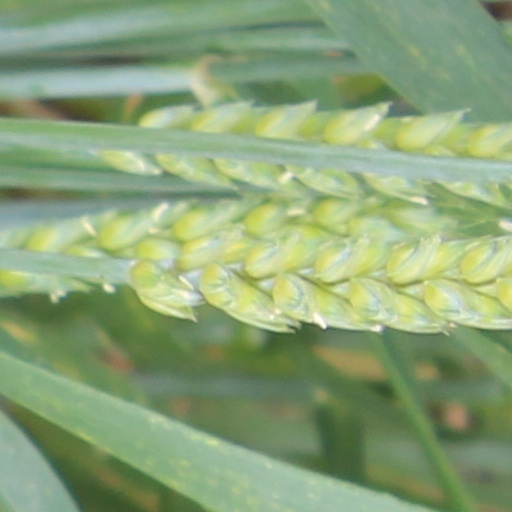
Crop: wheat